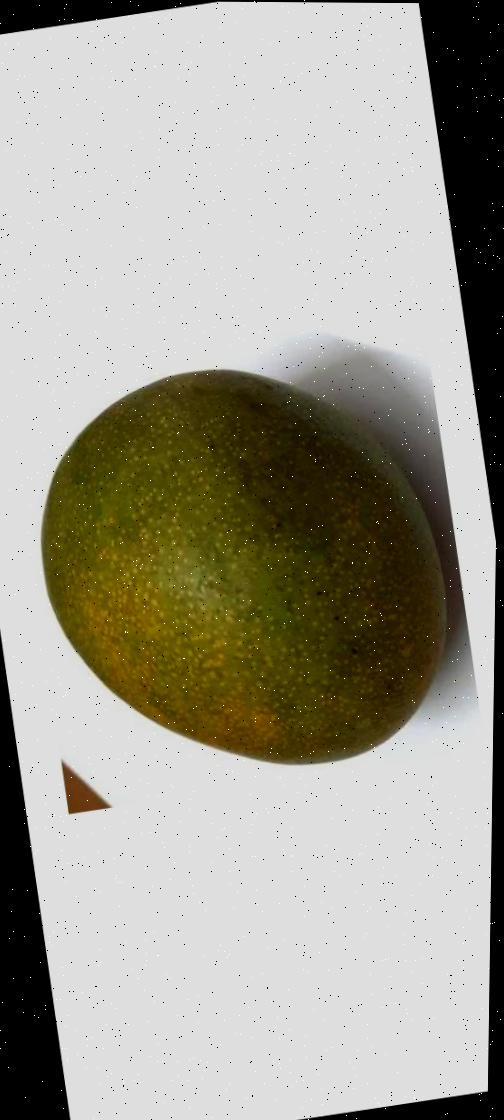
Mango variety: Bari-4